Caferağa Sports Hall

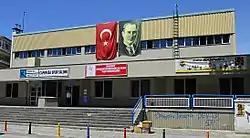
Caferağa Sports Hall

Caferağa Sports Hall is a multi-purpose indoor arena located in Kadıköy, Istanbul, Turkey, and opened in 1982. It is owned by the Municipality of Kadıköy and operated by the Directorate of Youth and Sport of Istanbul Province.